Question: Why is the woman holding an umbrella?
Tambaya: Meyasa matar take riƙe da lema?
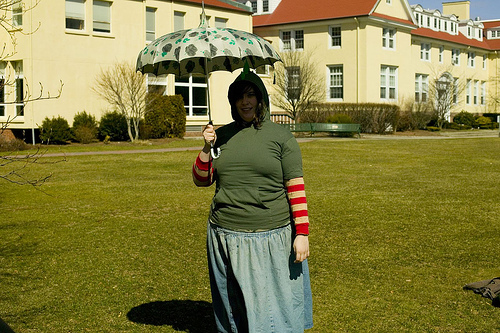
Answer: To block the sun.
Amsa: Don kare rana.